2004–05 Newcastle United F.C. season

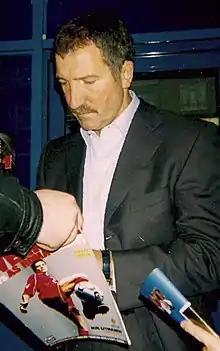
Graeme Souness

Graeme Souness, who had guided Blackburn Rovers to the 2002 League Cup trophy and sixth place in the Premiership in recent years, was appointed as Robson's replacement. A ten-match unbeaten run following his appointment suggested that Souness could take Newcastle back to Champions League qualification, but following that the club's form dipped.